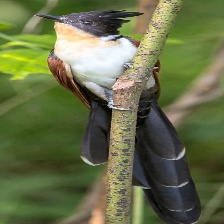
Species: CHESTNUT WINGED CUCKOO
Scientific name:  CLAMATOR COROMANDUS